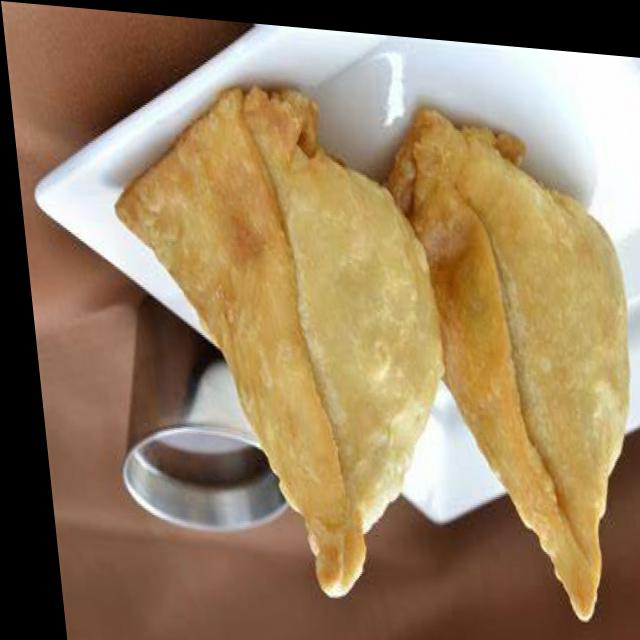
Dish: samosa